Strandir

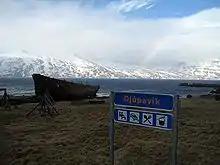
Djúpavík, Strandir

Strandir is the eastern coastal region of Iceland's Westfjords (Strandasýsla). It encompasses 3,500 square kilometers and is considered remote and difficult to access. It has a population of around 800 people, with the largest community being Hólmavík. Historically, it has relied on fishing and sheep farming to support its economies. The herring stocks of the region, once some of the best in the country, collapsed in the 1950s. More recently, though late relative to the broader region, it has sought tourism industries.